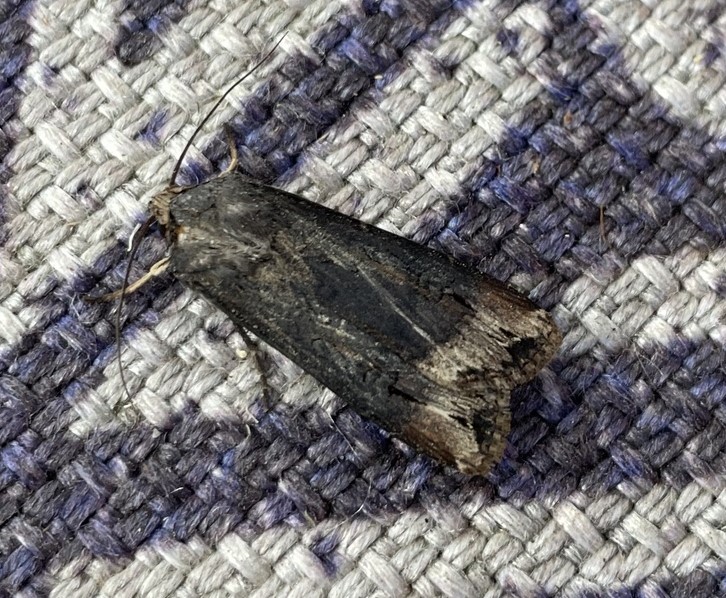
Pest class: cutworms